No. 36 Squadron RAAF

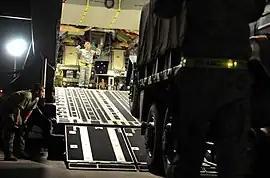
C-17 loading a Japan Ground Self-Defense Force truck as part of the humanitarian response to the 2011 Tōhoku earthquake and tsunami

In May 2006, No. 36 Squadron personnel began conversion training in the US in preparation for re-equipping with Boeing C-17 Globemaster III heavy transports. It transferred its C-130Hs to No. 37 Squadron on 17 November 2006, before relocating to Amberley. Also on 17 November, Wing Commander Linda Corbould took command of the unit, becoming the first woman to lead an RAAF flying squadron. Corbould was responsible for delivering the first Globemaster from the United States to Australia on 4 December. No. 36 Squadron achieved initial operating capability with the C-17 on 11 September 2007, following eight months' work-up training. In June 2008, it received the Gloucester Cup as the RAAF's most proficient flying squadron of 2007 "for achieving all training objectives, supporting air lift activities globally and nationally and fulfilling short-notice, high-priority tasks, despite the squadron's expertise being in its infancy". Corbould completed her posting as commanding officer on 8 December 2008, the day the squadron marked the second anniversary of C-17 operations by conducting the RAAF's first flight with an all-female aircrew.